Anokha Pyar

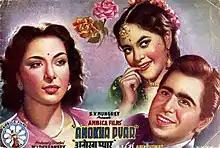

Anokha Pyar is a 1948 Indian Hindi language film. The film stars Dilip Kumar, Nargis, Nalini Jaywant in lead roles. The black and white romantic love triangle was directed by M. I. Dharamsey under the Ambika Films banner. The music was composed by Anil Biswas, who gave a then unknown young Lata Mangeshkar maximum songs to sing for the film. The rest of the cast includes Sankatha Prasad, Mukri, Ved, Kesarbai, Habib and Sheikh.